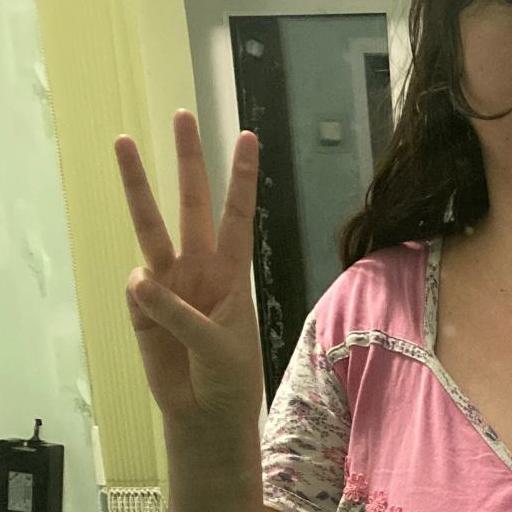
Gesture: three